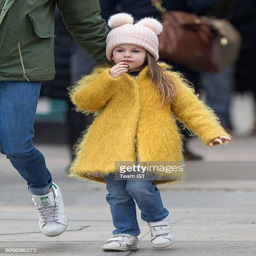
actor stopping to get her daughter a cupcake while taking a walk through neighborhood